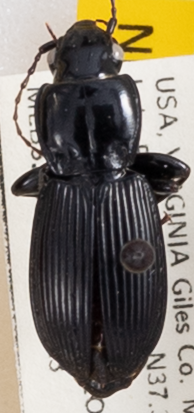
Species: Pterostichus coracinus
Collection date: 2022-08-23 04:00:00
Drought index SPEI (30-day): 1.13
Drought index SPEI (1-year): -0.46
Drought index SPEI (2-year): -0.39